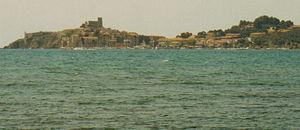
La forteresse aldobrandesque définit le type des forteresses construites par la famille Aldobrandeschi pendant la période médiévale dans leur région de la Toscane du sud centrée sur Santa Fiora, en province de Grosseto.